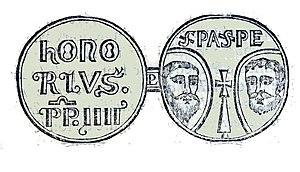
extrait de ""Nouveau traité de diplomatique, ...""."